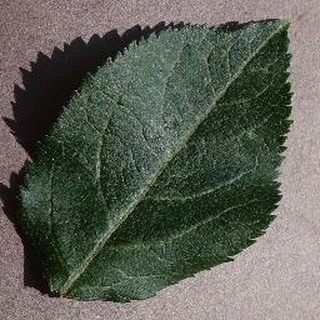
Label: healthy_apple